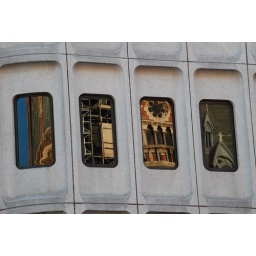
st pancras reflected in office building windows